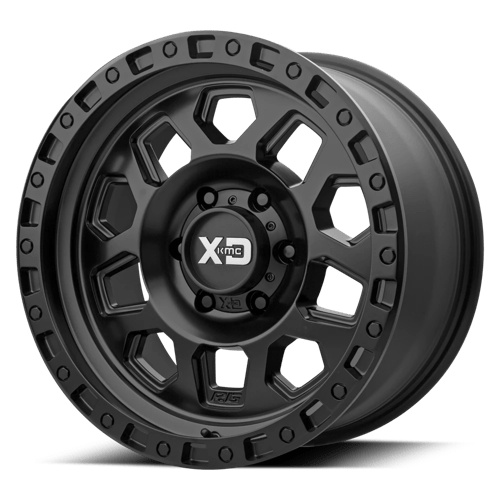
XD RG2 17x9 ET-12 8x165.1 SATIN BLACK
Brand: XD
Category: Sporting Goods > Outdoor Recreation > Cycling > Bicycle Parts > Bicycle Wheels